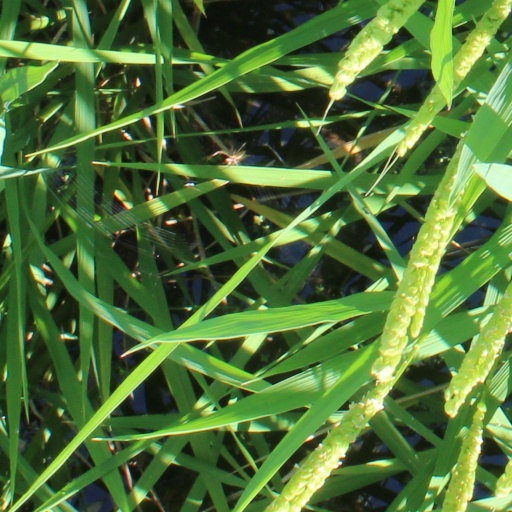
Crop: rice